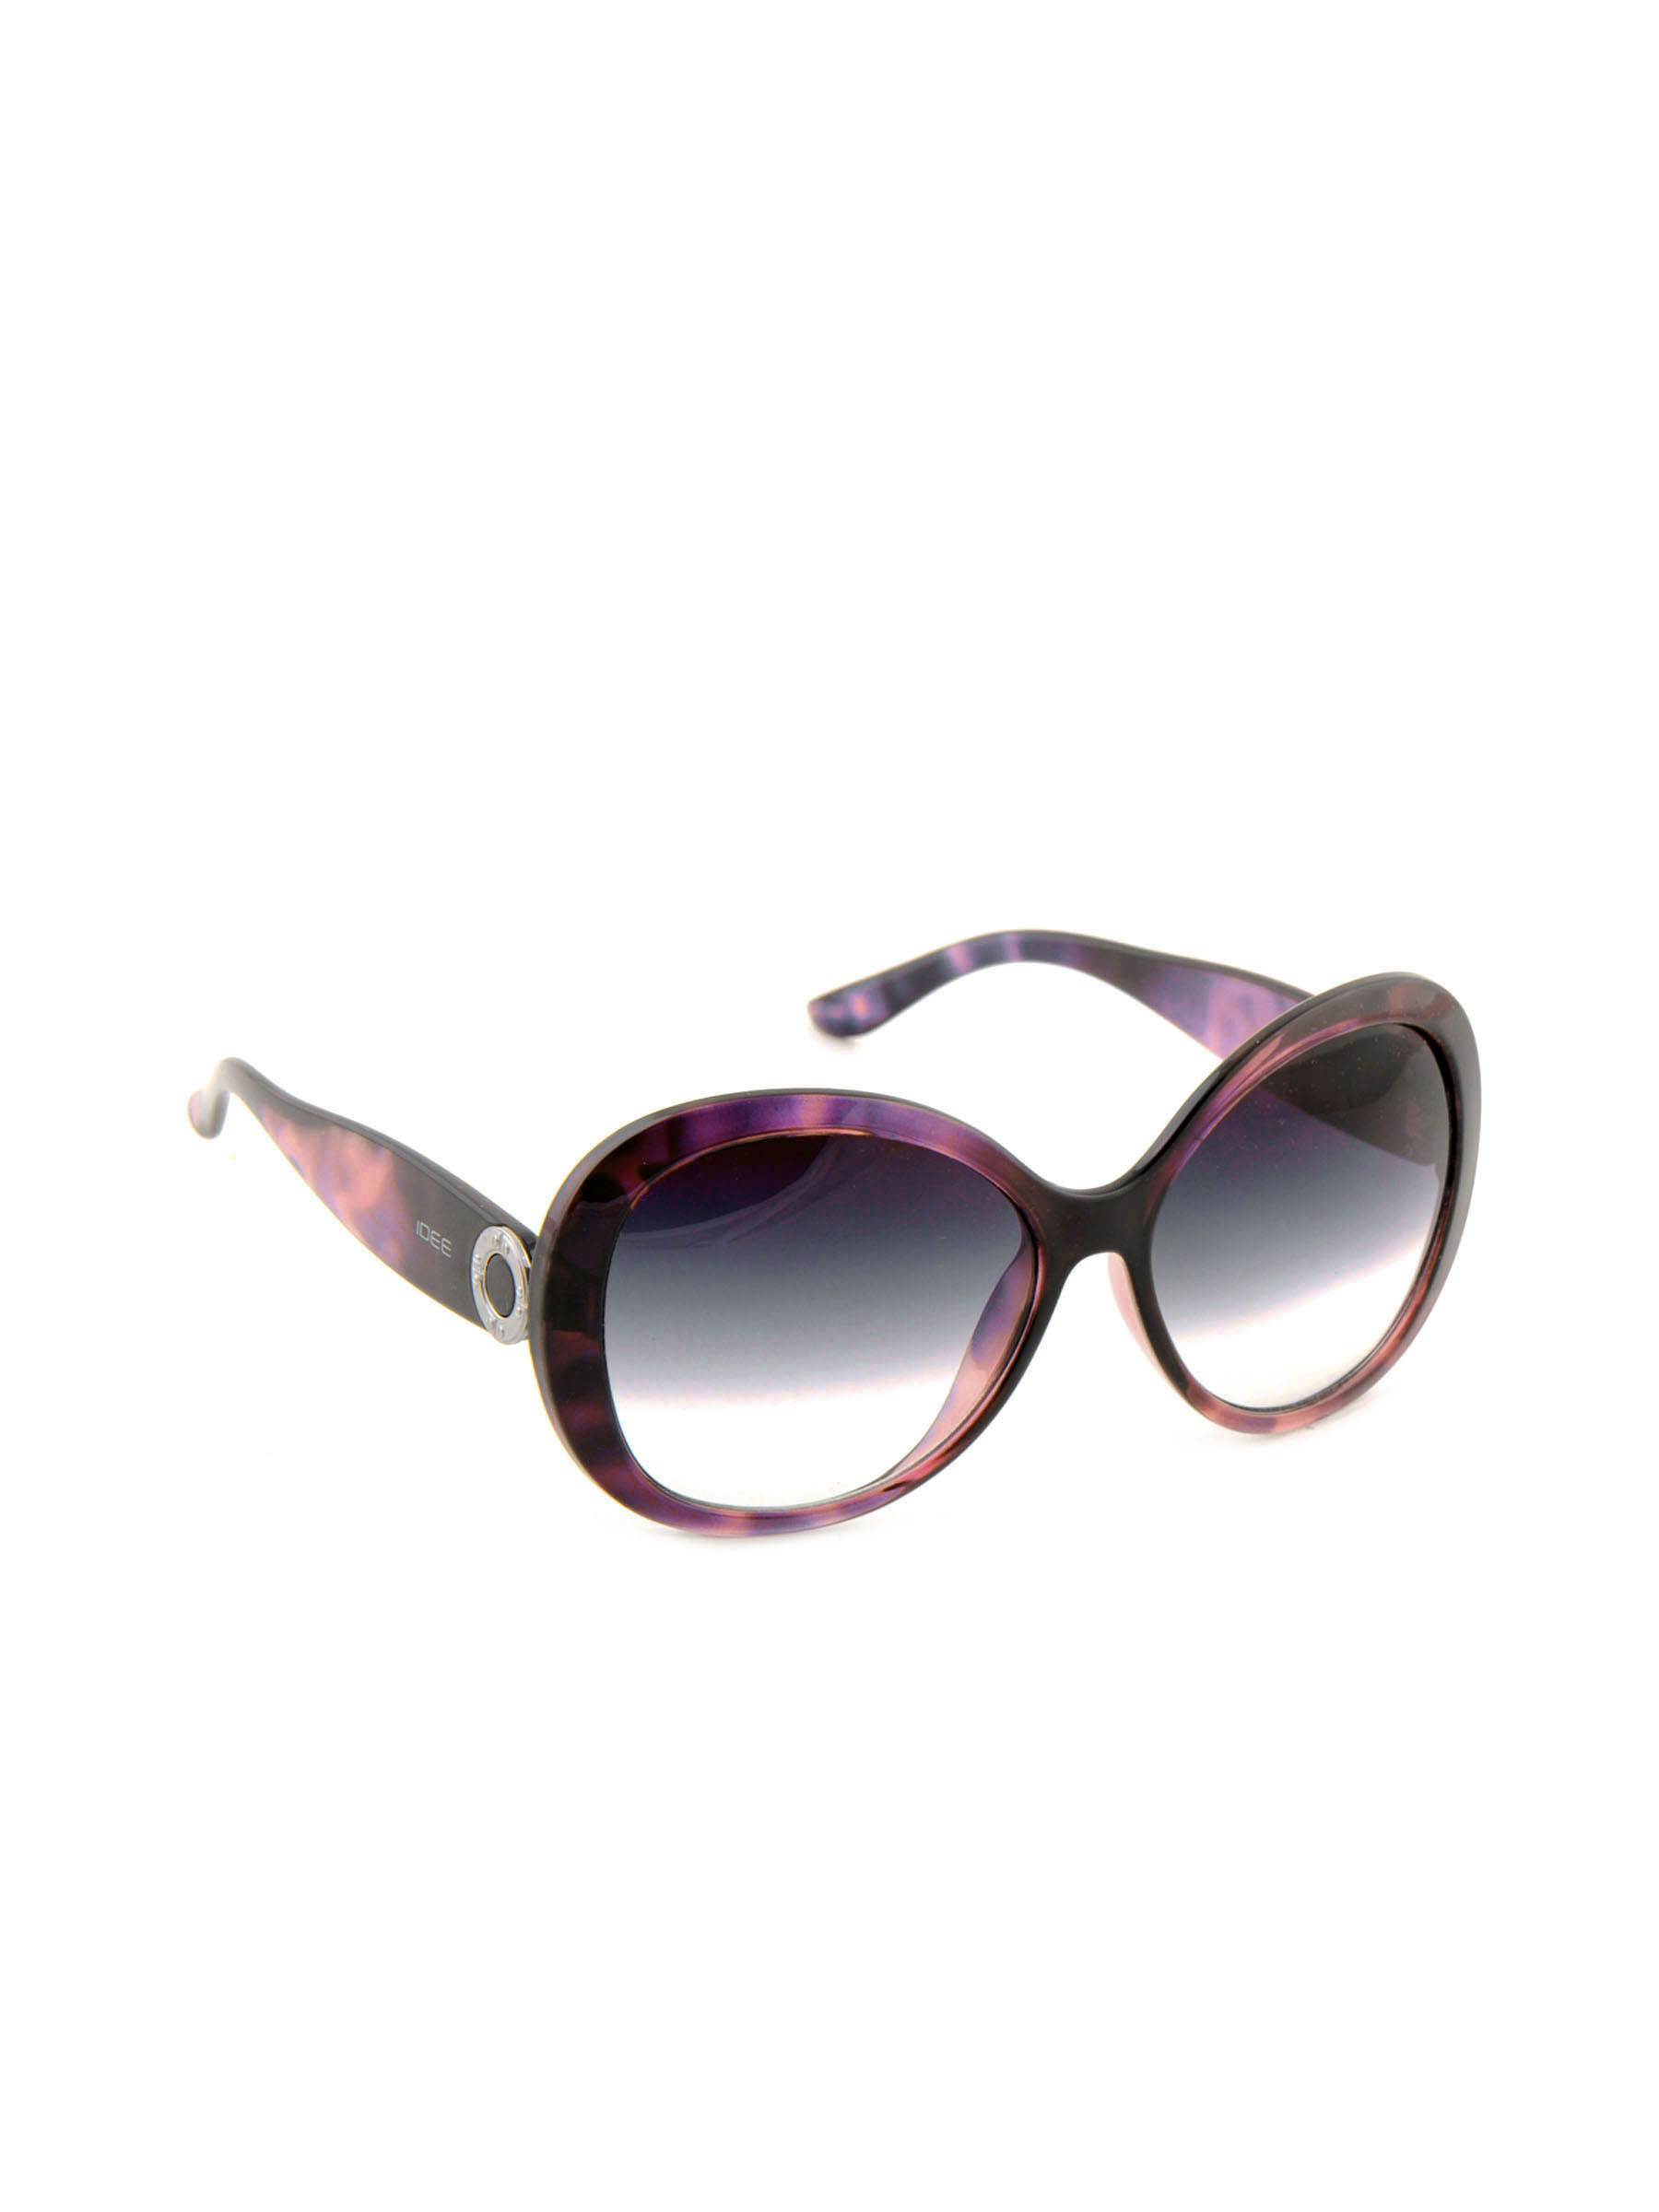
Idee Women Funky Eyewear Purple Sunglasses
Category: Accessories / Eyewear / Sunglasses
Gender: Women
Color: Purple
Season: Winter 2016
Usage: Casual